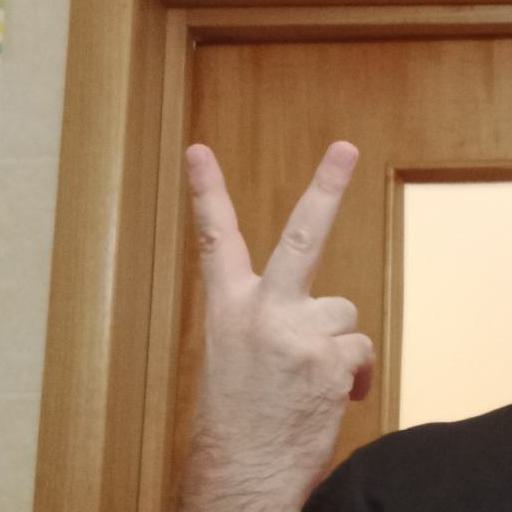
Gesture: peace_inverted